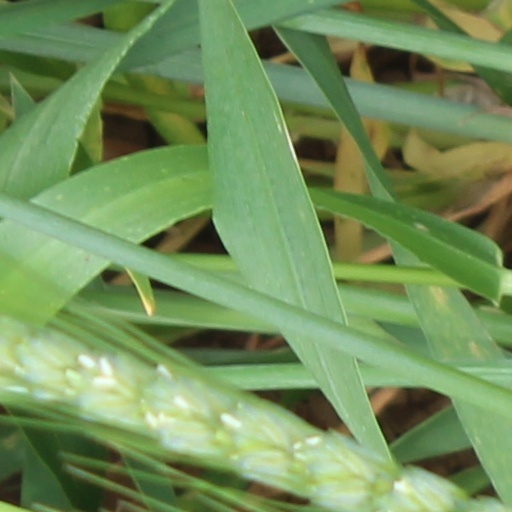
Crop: wheat